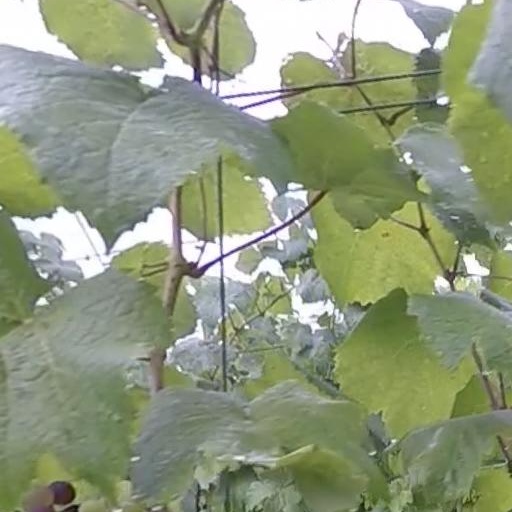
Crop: grape